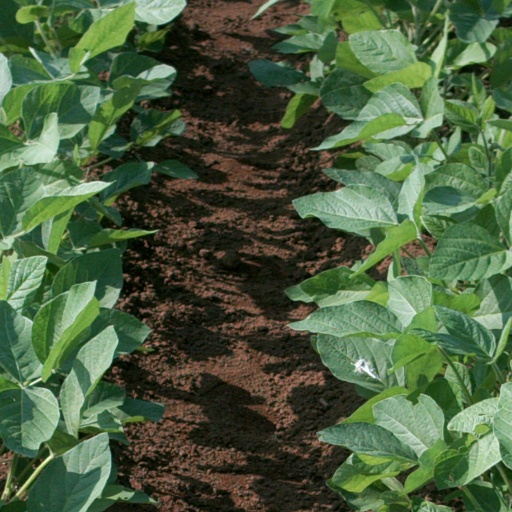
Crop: soybean